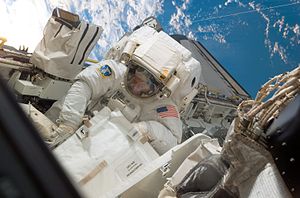
STS-123 / Missionen / 27. marts
STS-123 var rumfærgen Endeavours 21. mission, opsendt d. 11. marts 2008 og vendte tilbage d. 27. marts 2008.